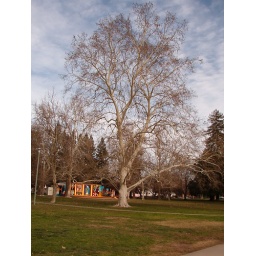
Tall tree in park with theater in background.Afternoon walk 2.07.08